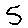
Label: 5